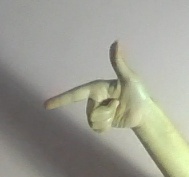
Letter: yaa